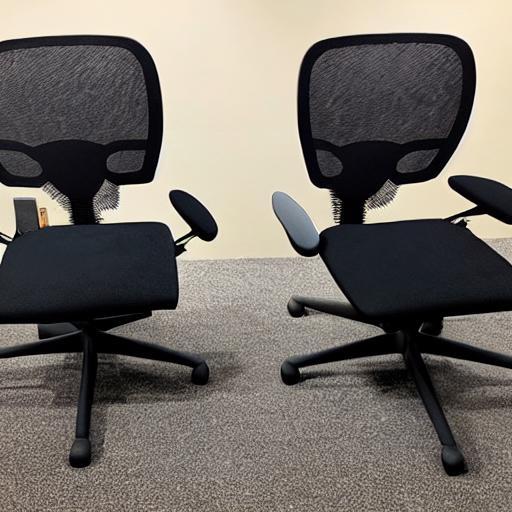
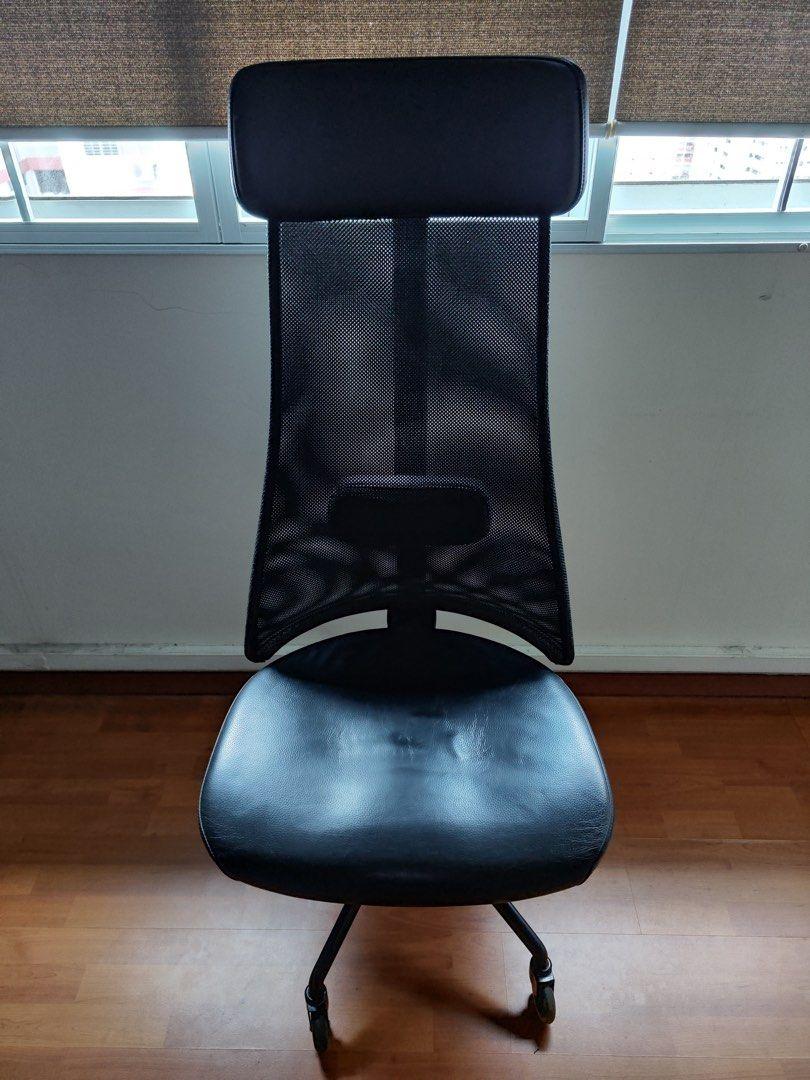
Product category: items_chair
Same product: no